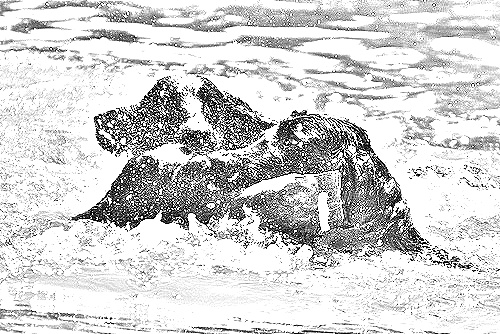
Portrait style: Sketch Portrait